The Magpie (Monet)

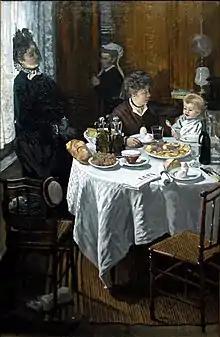
"The Luncheon" (1868). Camille and son Jean in Étretat.

I spend my time out in the open, on the shingle beach when the weather is bad or the fishing boats go out, or I go into the countryside which is very beautiful here, that I find perhaps still more charming in winter than in summer and, naturally I work all the time, and I believe that this year I am going to do some serious things.